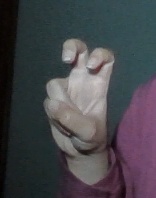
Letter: toot